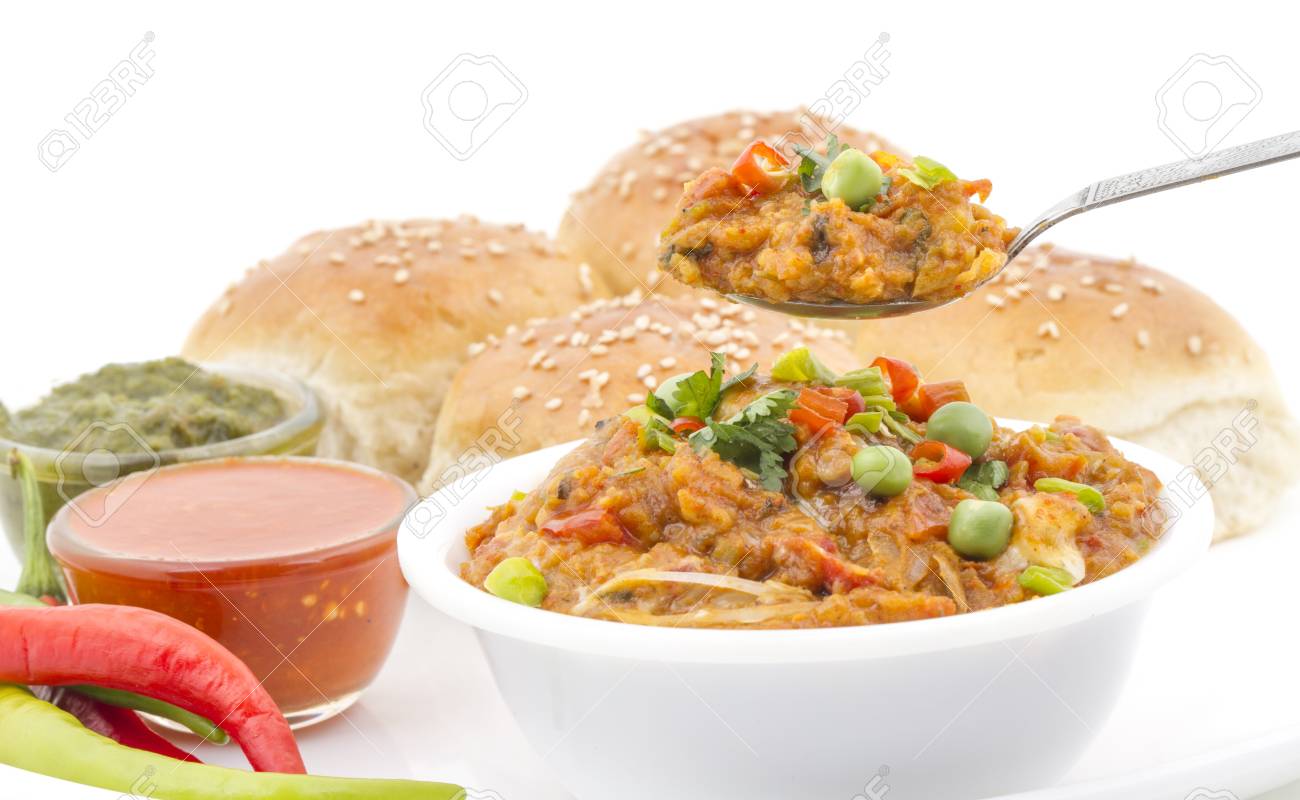
Dish: pav_bhaji